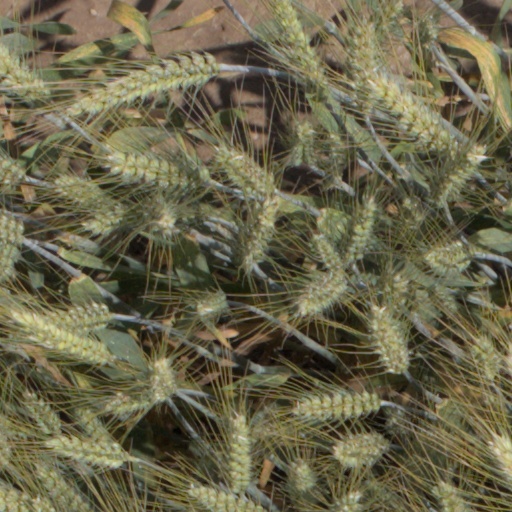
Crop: wheat